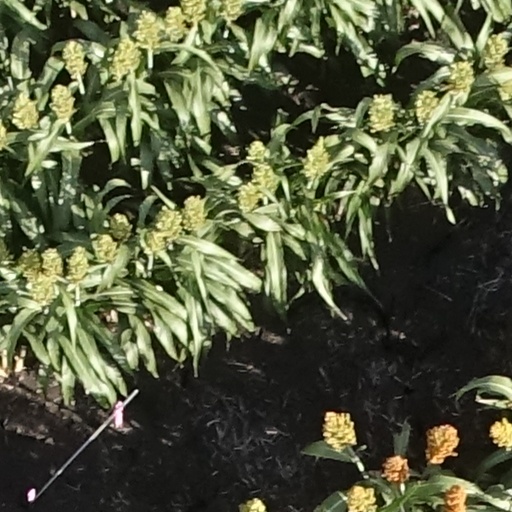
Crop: sorghum